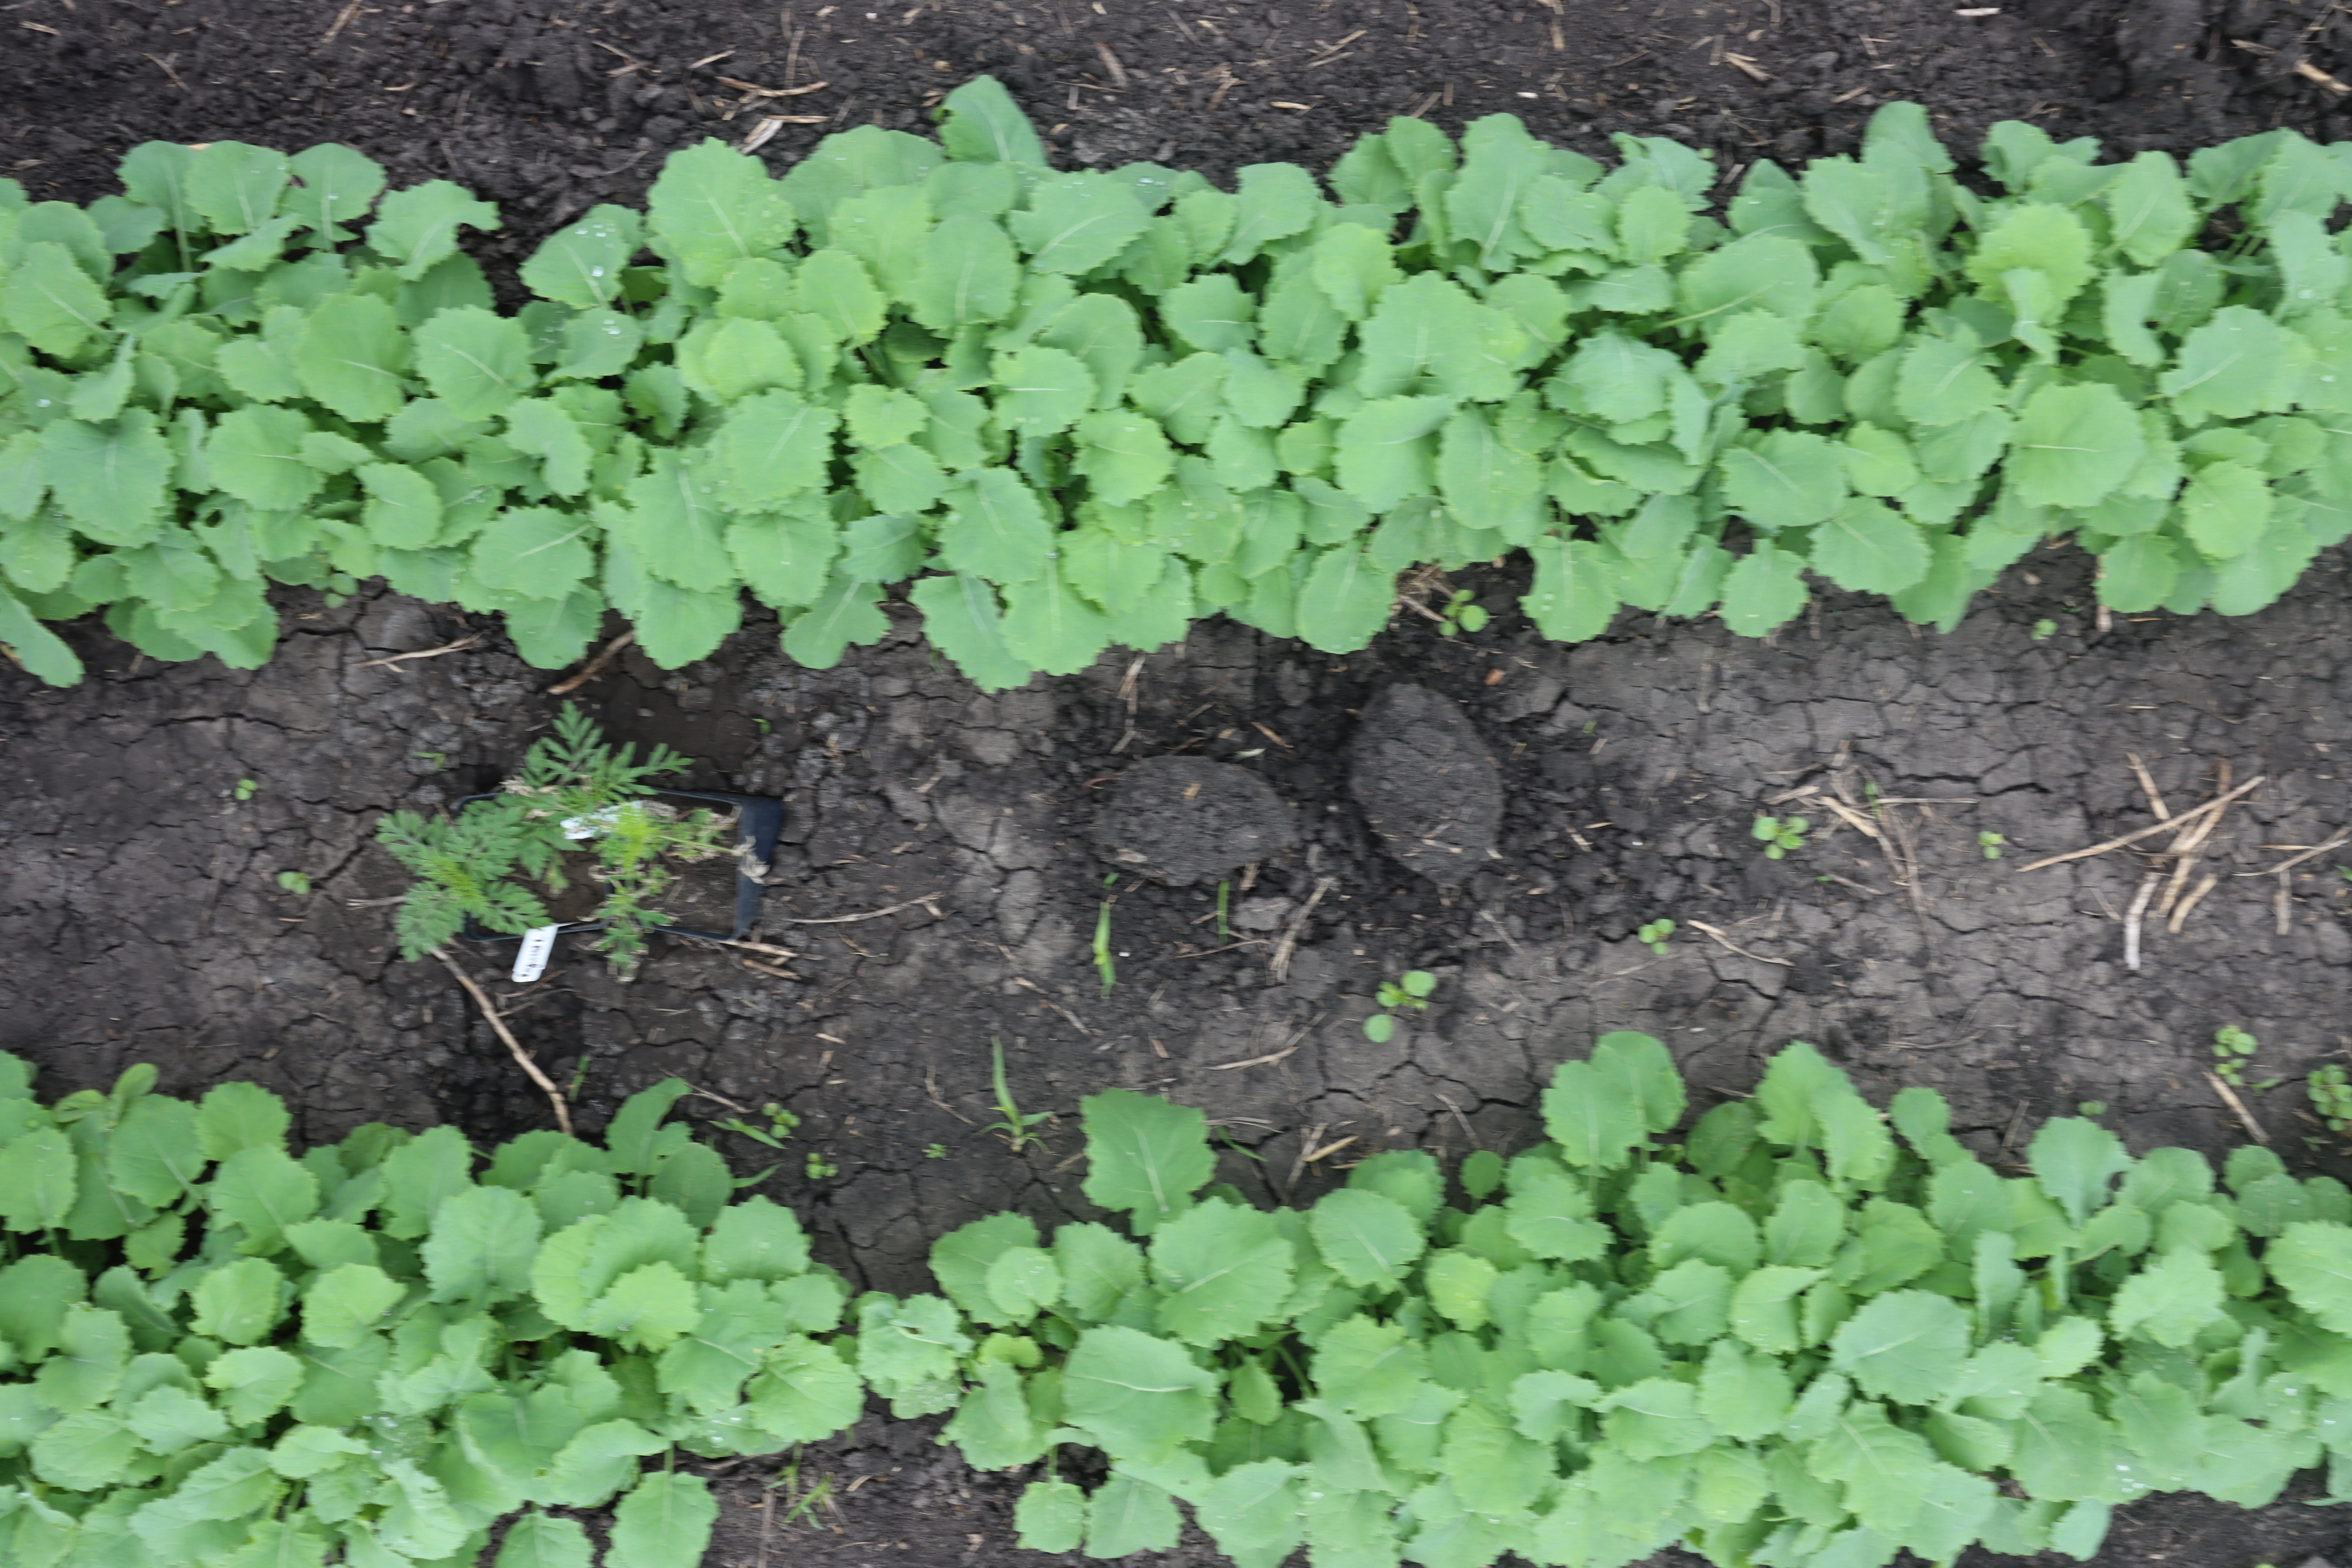
Crop: Canola
Objects: Canola, Canola, Canola, Canola, Canola, Canola, Canola, Canola, Canola, Ragweed, Ragweed